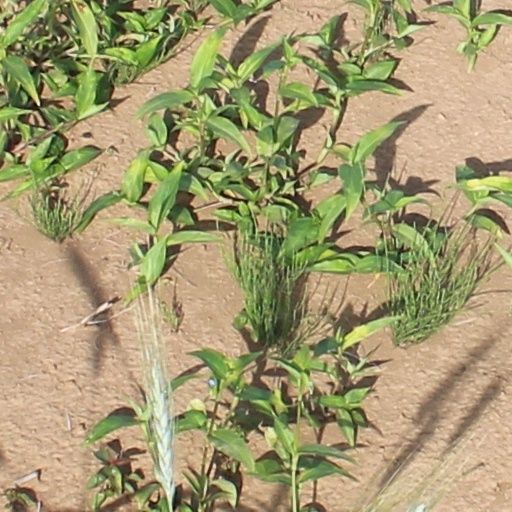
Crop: wheat